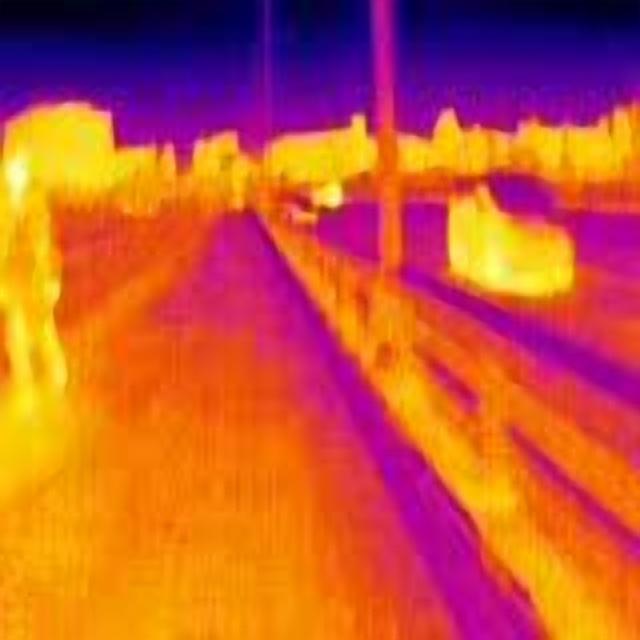
Detected objects:
label: person